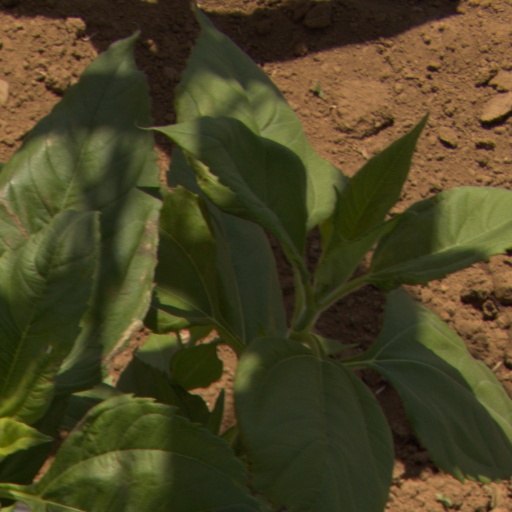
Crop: Jerusalem artichoke